Normandy massacres

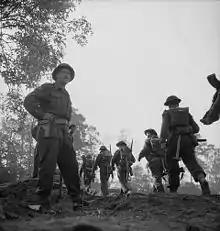
North Nova Scotia Highlanders along the Orne-Vaucelles, July 1944

The 12th SS Panzer Division was ordered to halt the advance near the Orne River, and force the Allies back into the Atlantic Ocean. The 25th Panzer Grenadier Regiment, led by SS-Standartenführer (Colonel) Kurt Meyer, was among the first Hitler Youth units to reach the front. Meyer was a fanatical believer in the Nazi ideology. On the Eastern Front, his regiment had razed multiple villages to the ground — slaughtering their inhabitants in the process. Meyer set up his headquarters in a chateau near Caen on the night of June 6. By this time, the 716th Division had been almost entirely decimated, and could no longer function as a cohesive unit. Meyer received orders to destroy the Juno beachhead at 16:00 on June 7 — giving him less than 15 hours to prepare his forces. Meyer was forced to deploy his forces piecemeal, because many elements had been delayed by strafing from allied fighter-bombers.